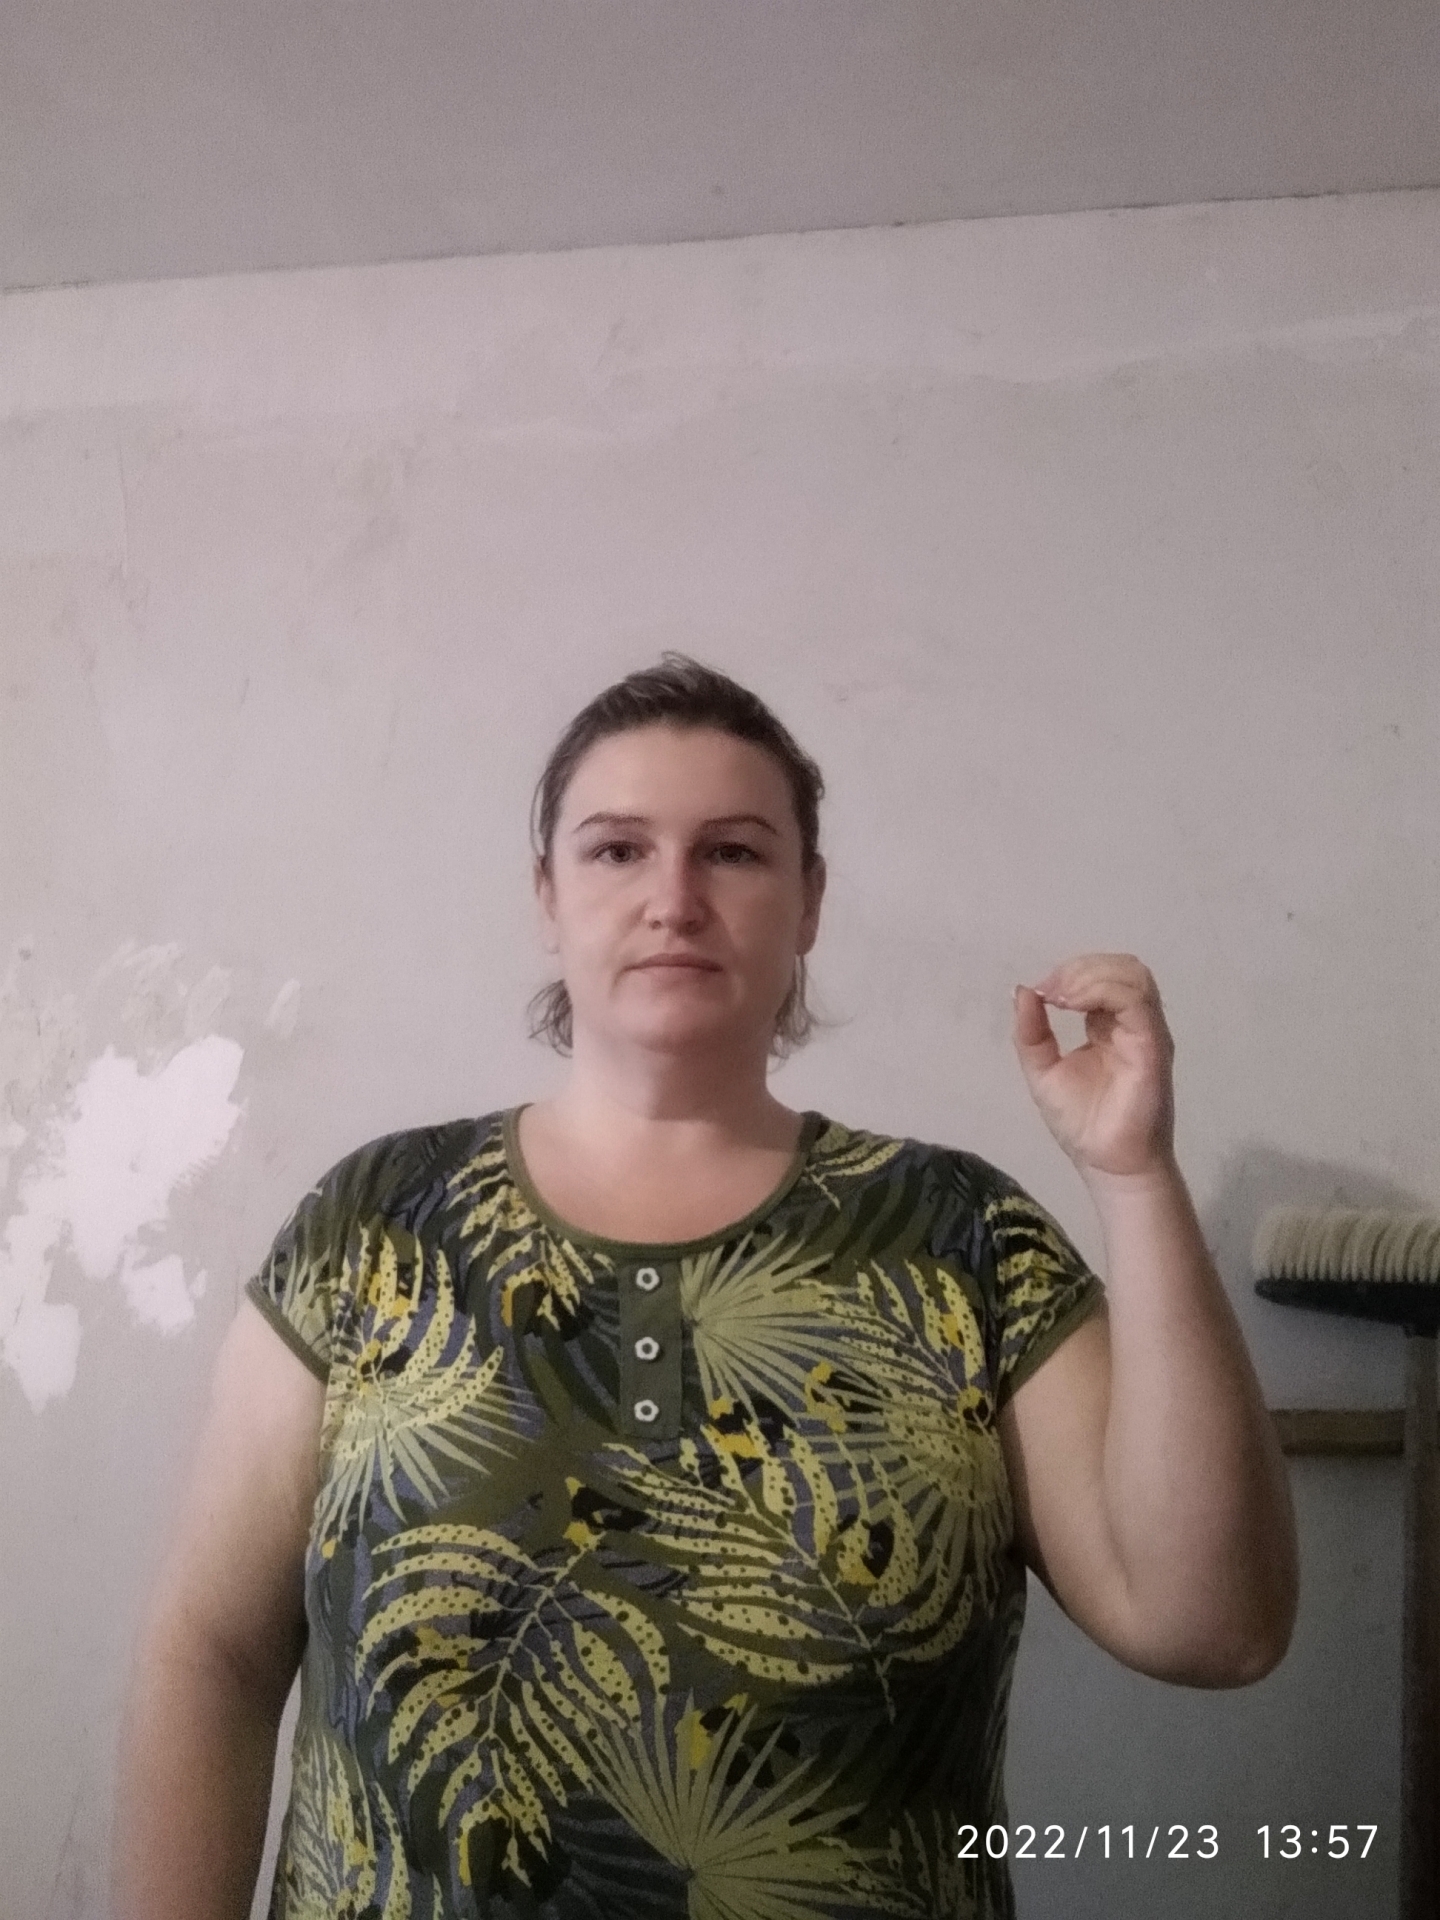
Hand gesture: grip